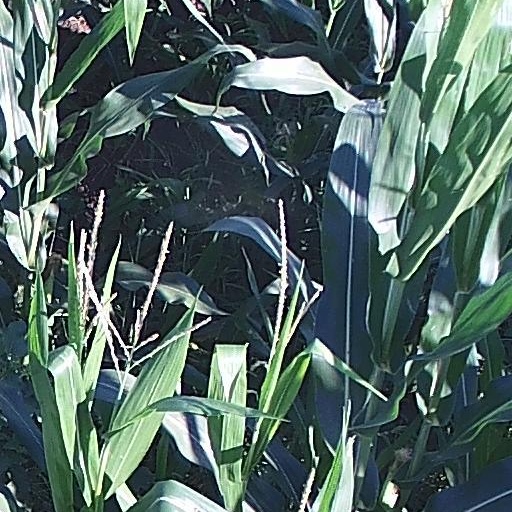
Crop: maize; corn